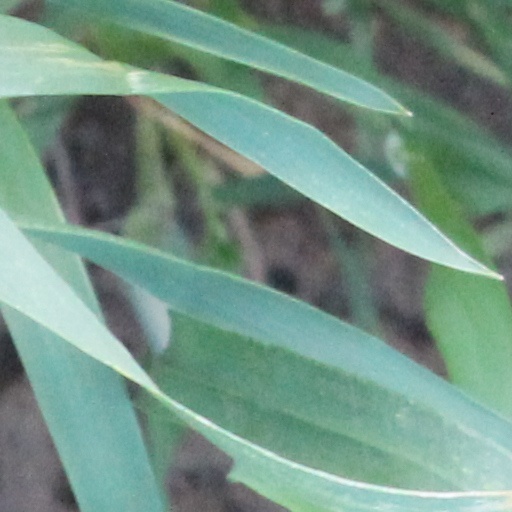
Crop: wheat